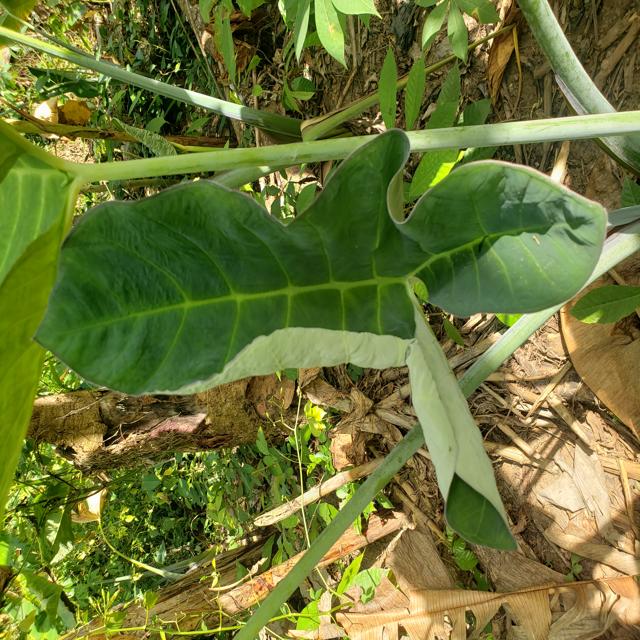
Label: Healthy